Edward Barrett, 1st Lord Barrett of Newburgh

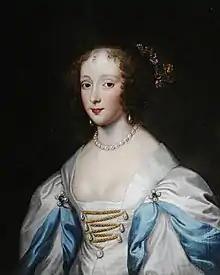
Jane Cary, Edward Barrett's first wife, by Cornelius Johnson

Sir Edward Barrett, 1st Lord Barrett of Newburgh, , Bt, (21 June 1581 – buried 2 January 1645) was an English politician.